Ectocarpus siliculosus

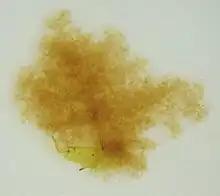
A close up image of "E. siliculosus" that shows its many filaments

The brown algae are members of the stramenopiles (along with organisms such as diatoms and oomycetes). The stramenopiles diverged from other major eukaryotic groups such as the opisthokonts (animals and fungi) and the archaeplastida (which includes land plants) over a billion years ago. The brown algae are also important because they are one of only a small number of eukaryotic groups that have evolved complex multicellularity.